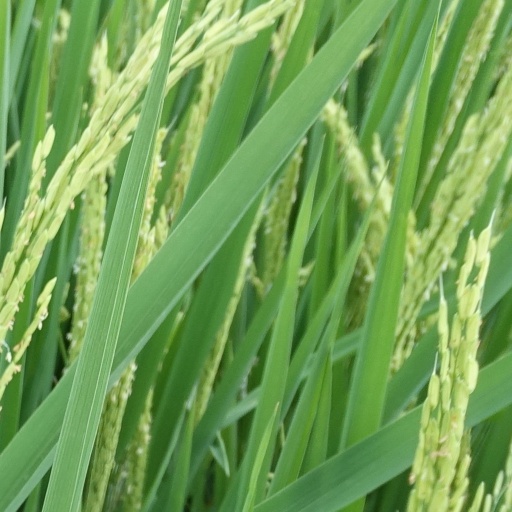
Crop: rice